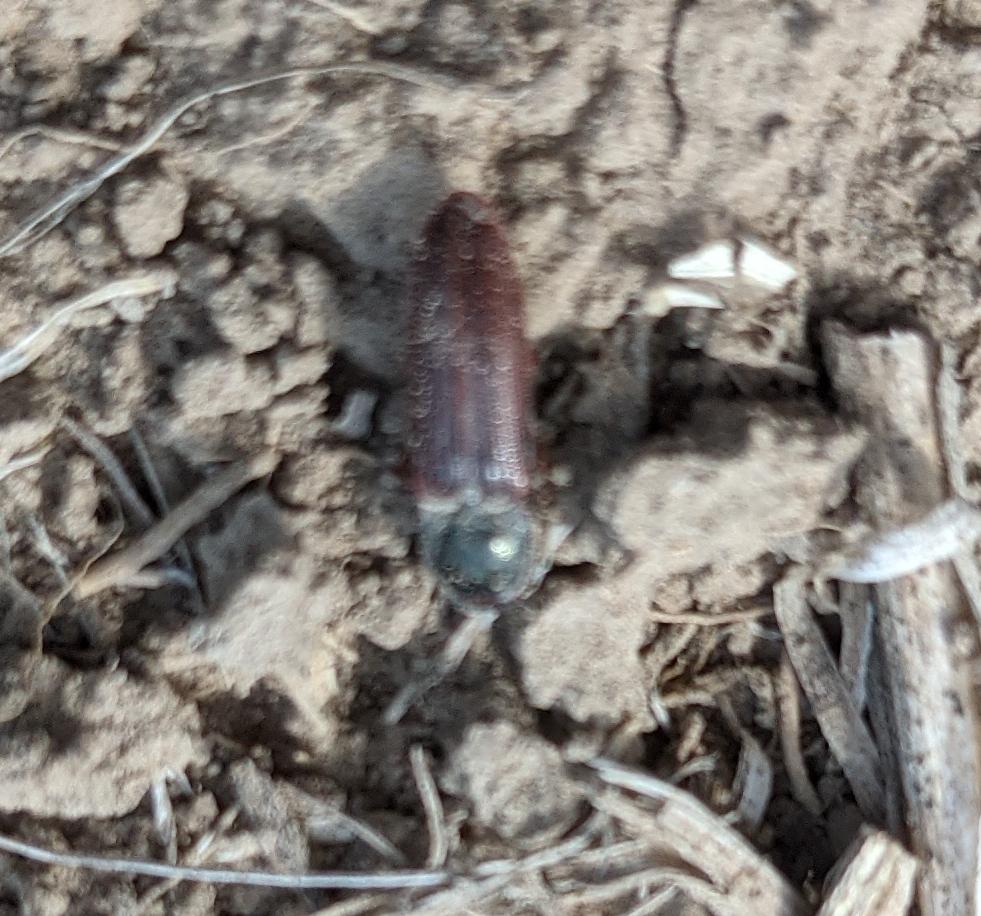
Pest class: clickbeetles_wireworms